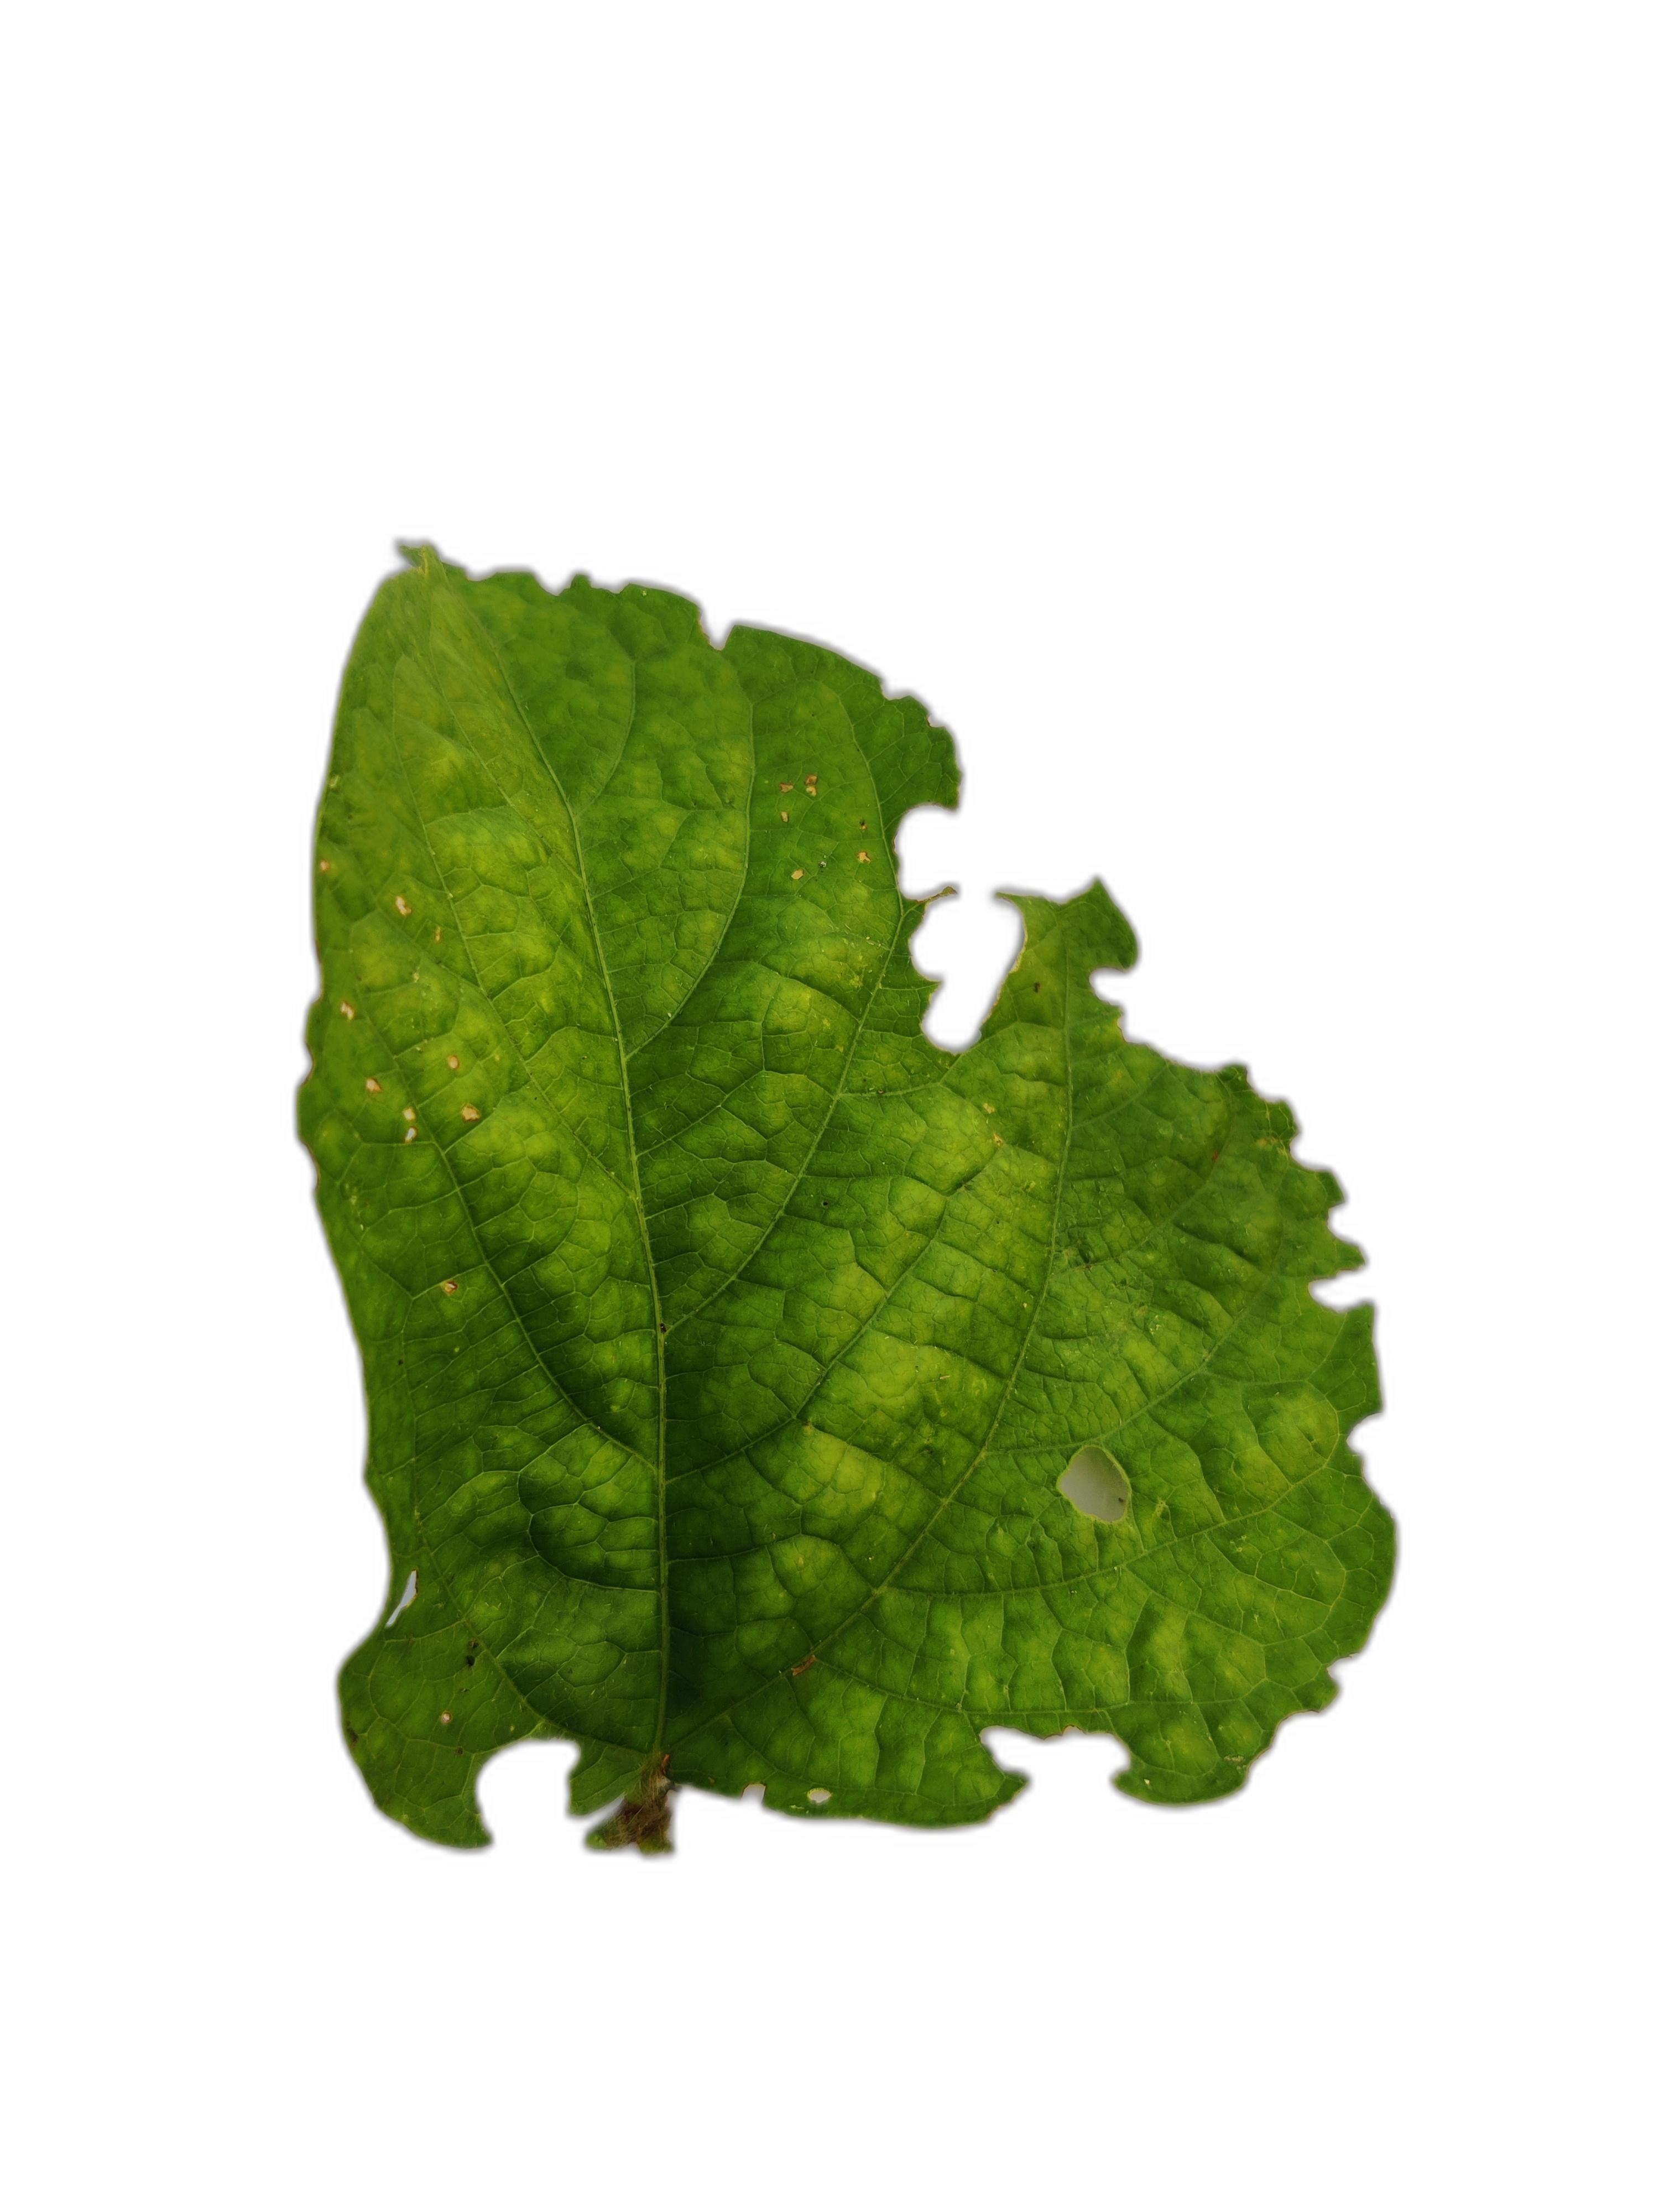
Label: Leaf Crinkle